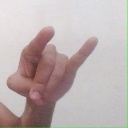
अक्षर: च